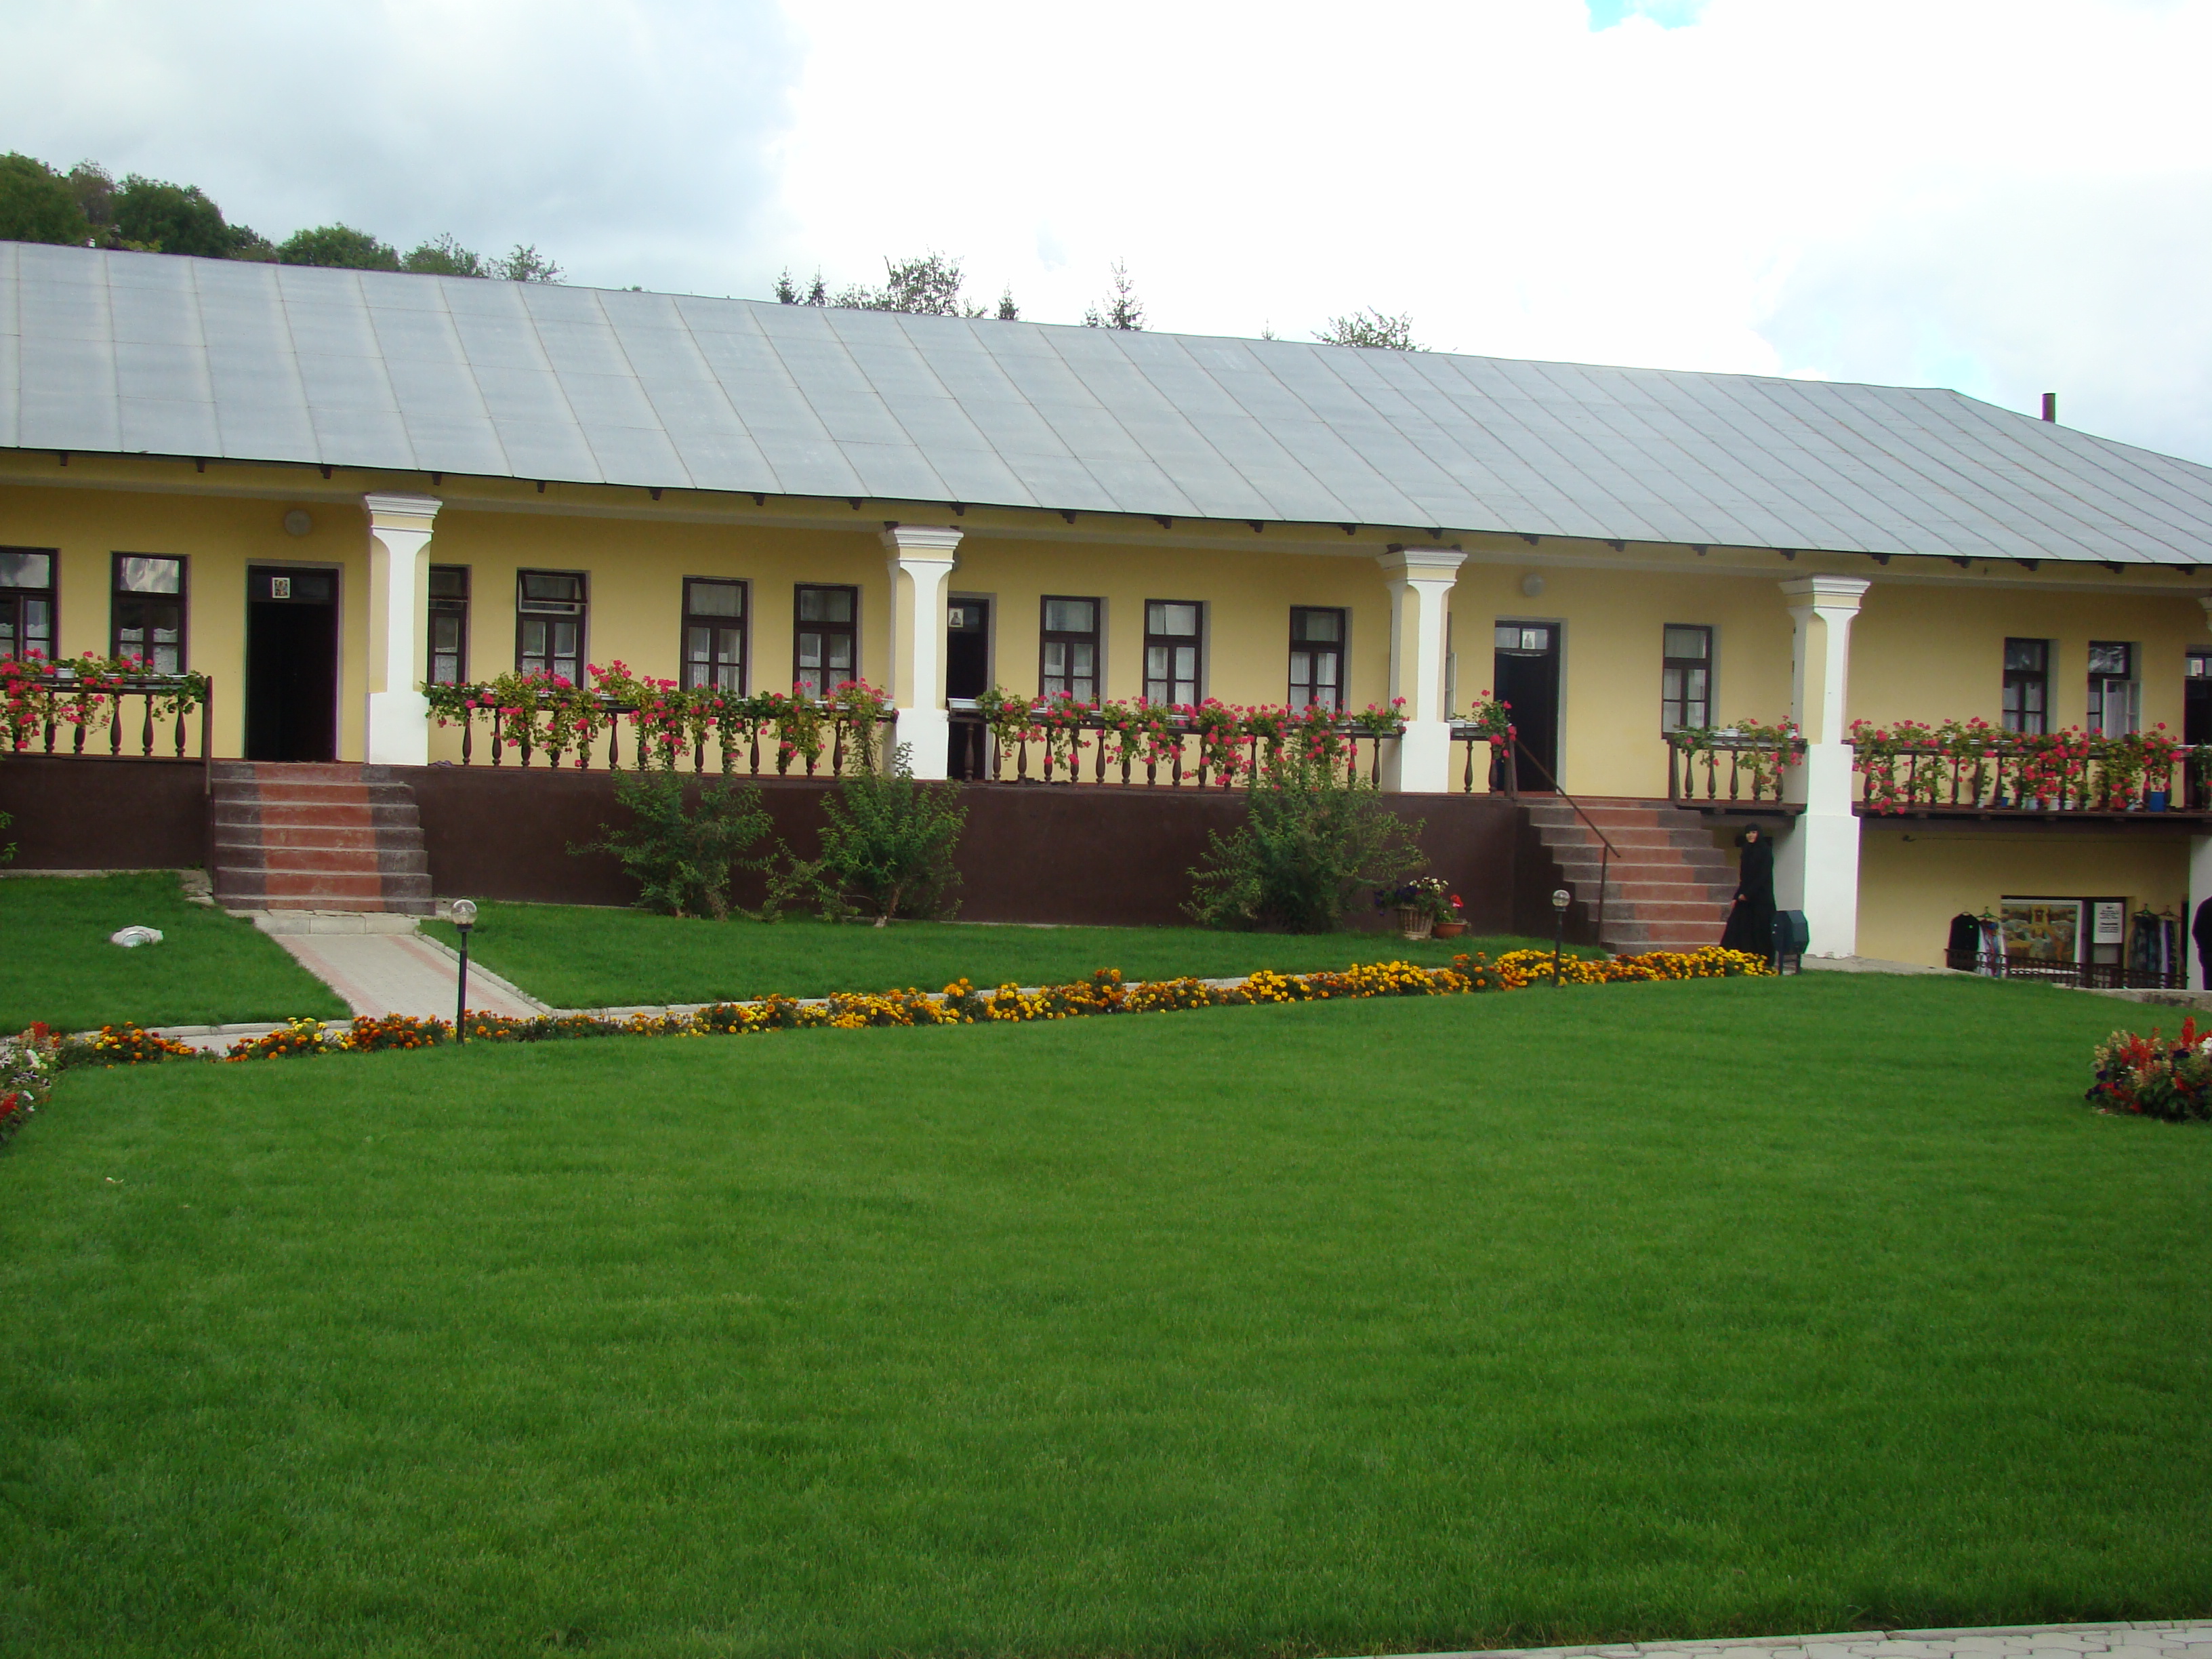
grass, structure, lawn, house, building, home, travel, backyard, facade, property, stadium, monastery, sony, estate, yard, dsch9, moldova, hanku, flooring, residential area, sport venue